Chris Melling (pool player)

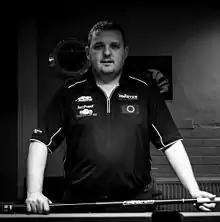
Melling in 2012

Christopher Melling (born 27 January 1979) is an English professional pool and snooker player from Keighley, Bradford, West Yorkshire. He is a former world number 1 at World Rules British Eight-Ball. He won the WEPF World Eightball Championship twice, in 2001 and 2003. He was ranked #1 in 2003 by the World Eightball Pool Federation. Melling has also twice won the International Pool Masters (2001 and 2002) and the European Professional title (2002). He was the first player to win two International Tour events back to back.